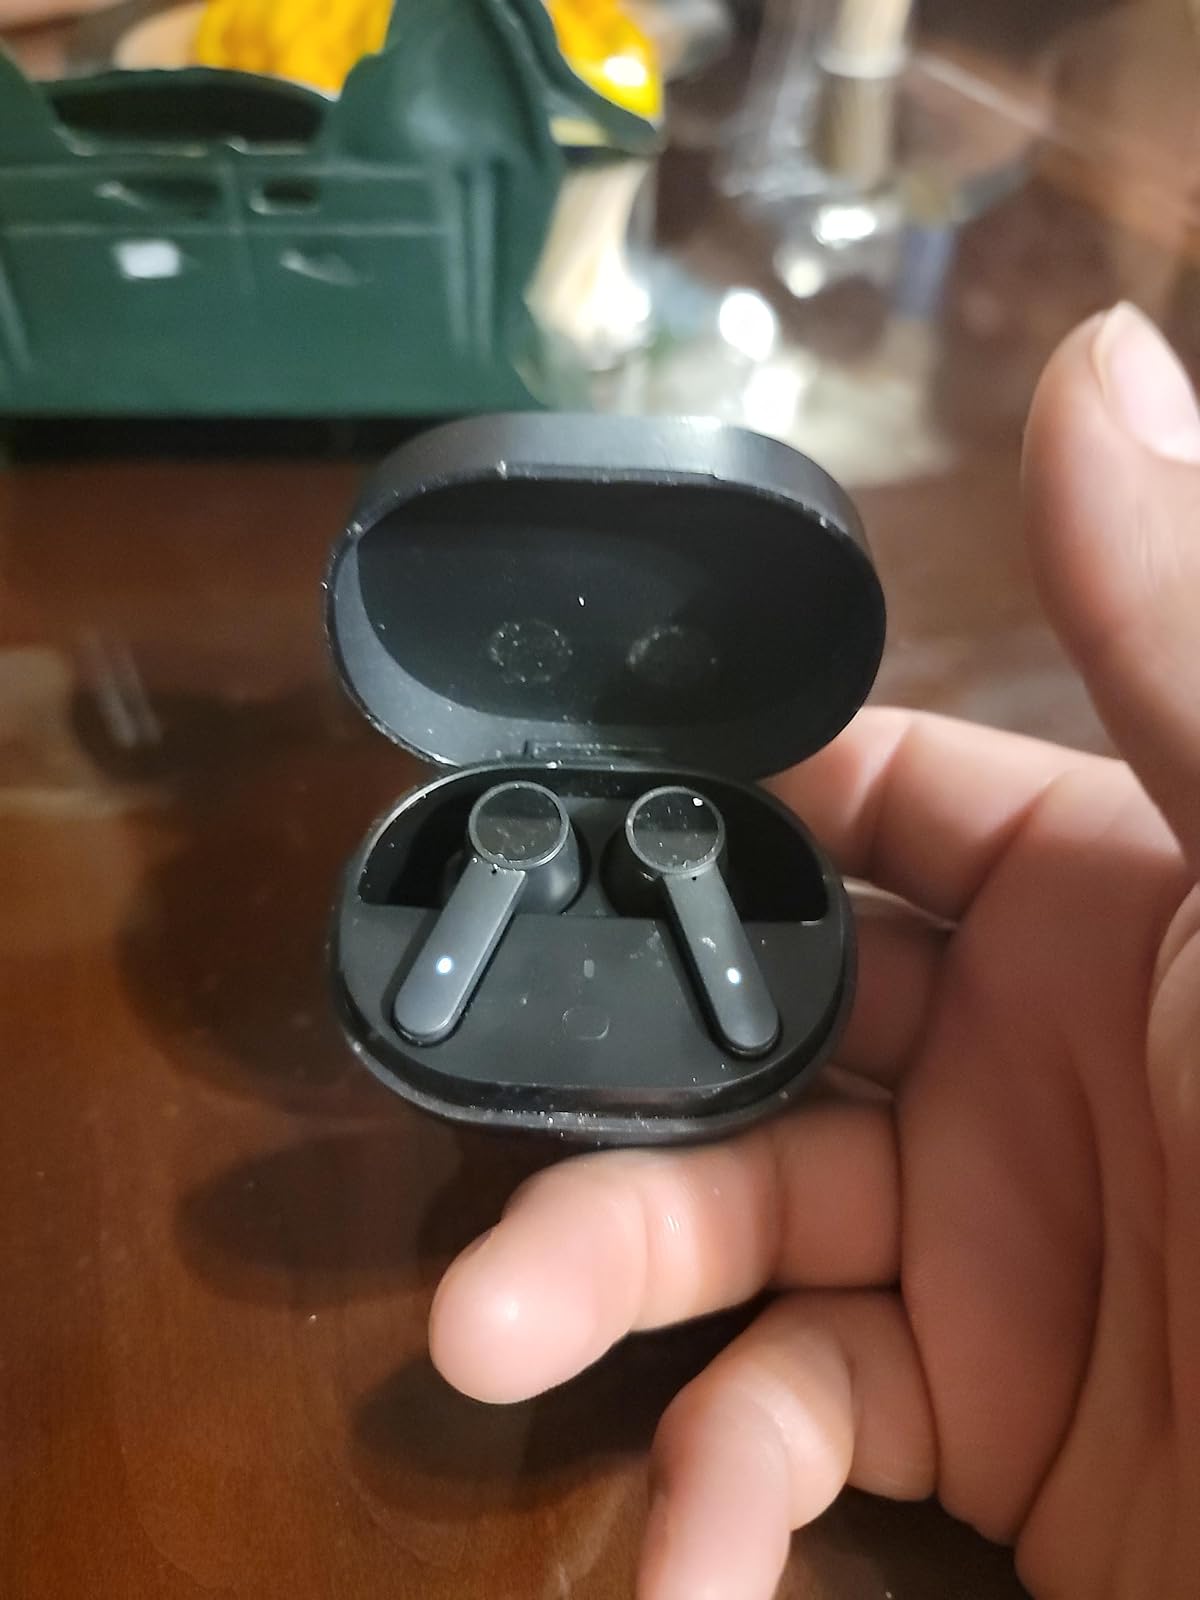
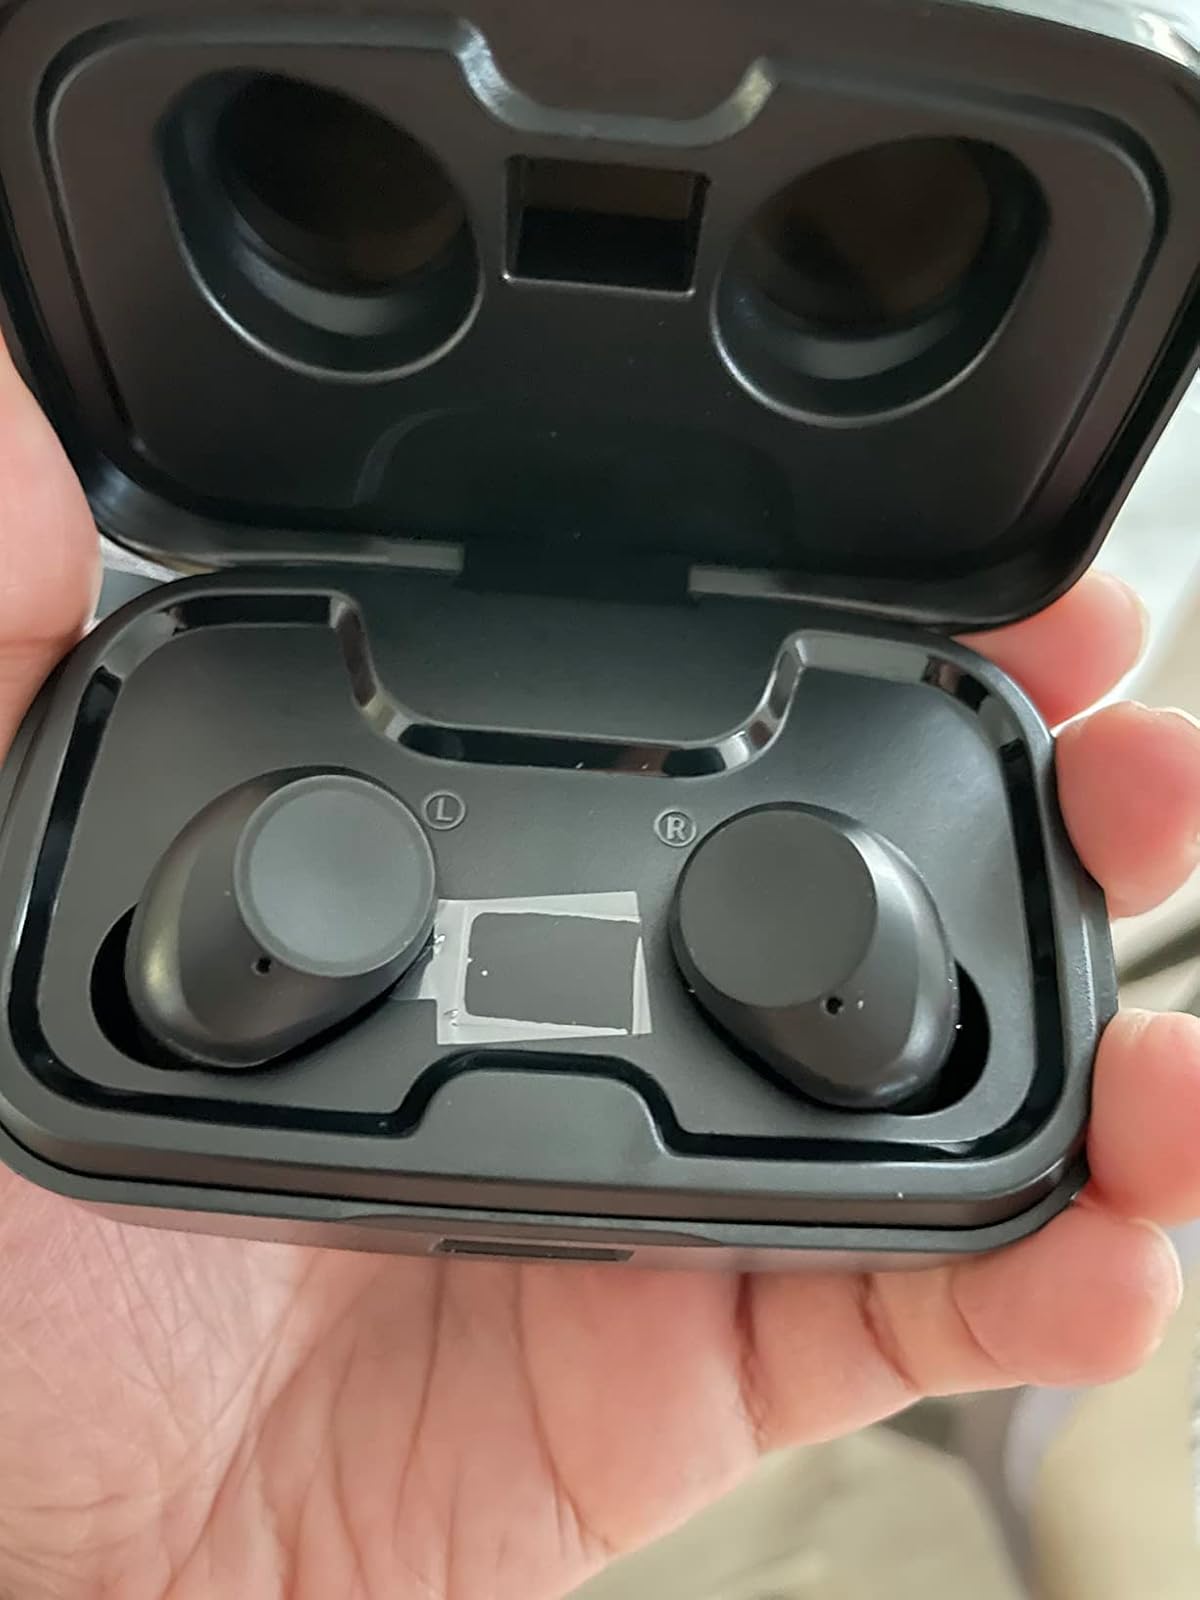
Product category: earbuds
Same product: no